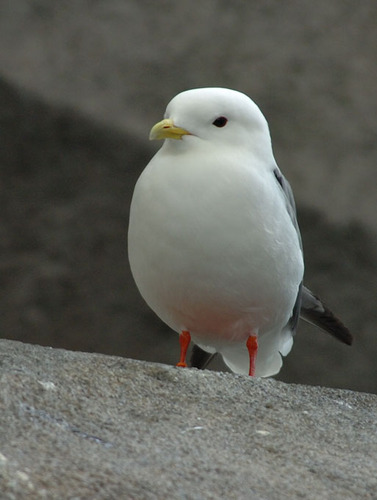
a white bird, with a yellow beak and orange feet.
a white bird with gray wings, orange legs, black eyes and a short yellow bill.
this is a white bird with a small yellow beak and orange feet.
this small bird has a downward curving yellow beak, with a white crown and breast and a reddish orange larsus.
this bird has a yellow bill and red foot and a white belly and breast.
the bird is completely white on his head and belly with black wings and orange feet.
this is a large mostly white bird with some black on its wings and tail.
this white bird has grey wings, orange feet, and a yellow beak.
a snow white bird with bright orange legs and a yellow curved bill.
the bird has a small yellow bill and a puffed white belly.
Species: Red Legged Kittiwake